Operation Plunder

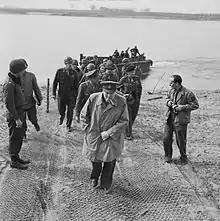
Winston Churchill, General William H. Simpson, Field Marshal Alan Brooke, and Field Marshal Bernard Montgomery on the German-held east bank of the Rhine, 25 March 1945

British Prime Minister Winston Churchill was present at Field Marshal Montgomery's headquarters near Venlo on the eve of "Plunder". Subsequently, Churchill and Montgomery watched the "Varsity" air landings on 24 March.